Cardinals created by John Paul II

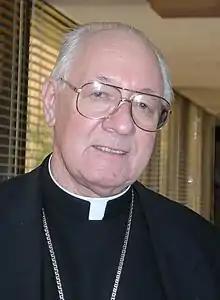
Jan Pieter Schotte (1928–2005), made a cardinal on 26 November 1994

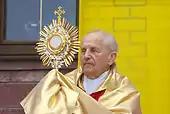
Kazimierz Świątek (1914–2011), made a cardinal on 26 November 1994

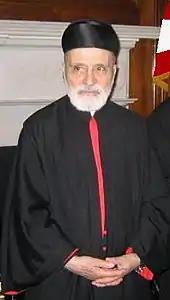
Nasrallah Boutros Sfeir (1920–2019), made a cardinal on 26 November 1994

On 30 October 1994, John Paul announced the names of 30 new cardinals from 24 countries, scheduling the consistory for 26 November. He said others were deserving but he "thought it appropriate to adhere to the limit set by my Predecessor Paul VI". The total number of cardinals reached 167 after the consistory.